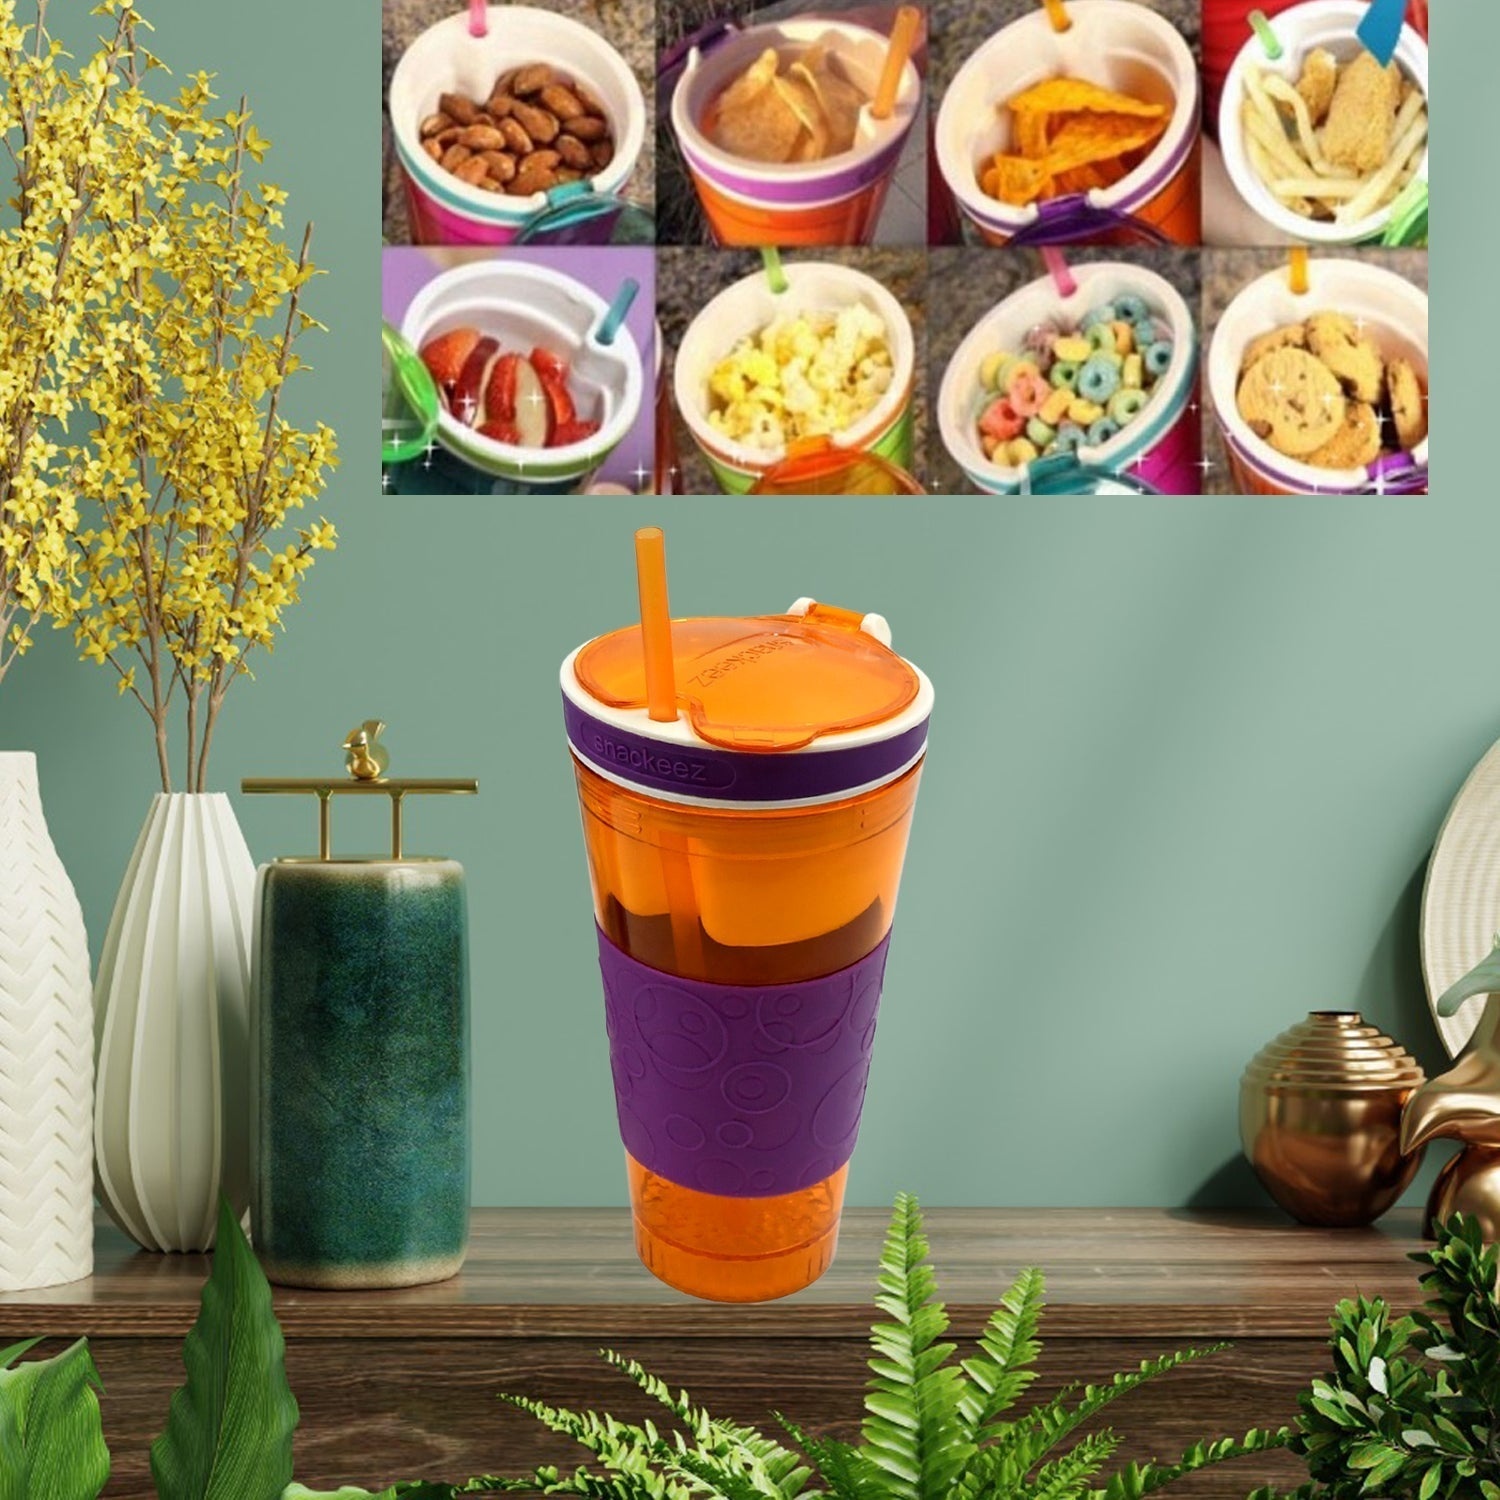
5355 2 in 1 Snack & Drink Snackeez Travel Cup in One Container (1pc)
5355 2 in 1 Snack & Drink Snackeez Travel Cup in One Container (1pc) Description:- Shakker is a portable snacking station, allowing you to carry your drink and snack together in one hand. Its design resembles a large glass with an upper cup area for snacks. A straw reaches the drink below, allowing you to carry a drink and snack at the same time Best Premium Quality Cup Fun for kids and adults alike, experiment with whatever ingredients you have on hand to create new combinations - everyone can have their own flavor! Works with blended fruit, homemade juice, chocolate milk, sweetened coffee, soda, and more Dimension:- Volu. Weight (Gm) :- 639 Product Weight (Gm) :- 330 Ship Weight (Gm) :- 639 Length (Cm) :- 26 Breadth (Cm) :- 11 Height (Cm) :- 11
Brand: Cart2Add
Category: Home & Garden > Kitchen & Dining > Food & Beverage Carriers > Canteens